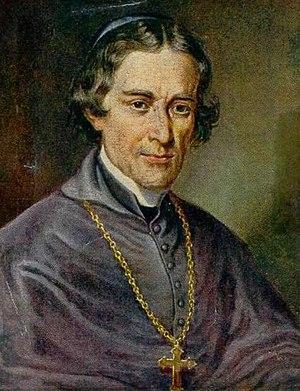
Cette liste de saints concerne les saints et les bienheureux, reconnus comme tels par l'Église catholique, ayant vécu au XIXᵉ siècle. À ce jour, l'Église a donné comme modèles évangéliques 318 saints du XIXᵉ siècle.
Frederic Baraga, né le 29 juin 1797 en Basse-Carniole, mort le 19 janvier 1868 à Marquette dans le Michigan, est un missionnaire catholique slovène aux États-Unis. Il est aussi grammairien des langues amérindiennes.